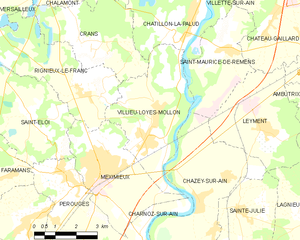
Carte des communes françaises: Villieu-Loyes-Mollon